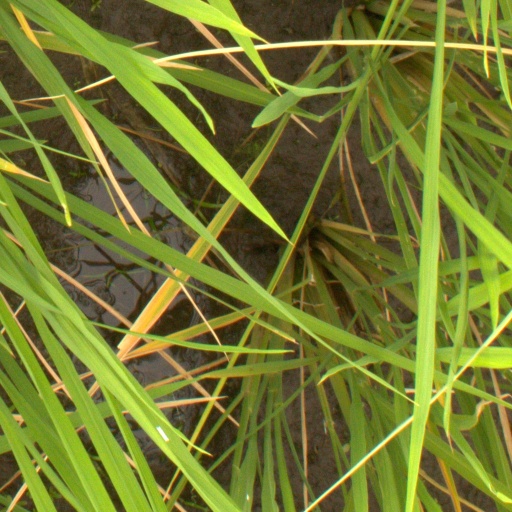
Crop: rice